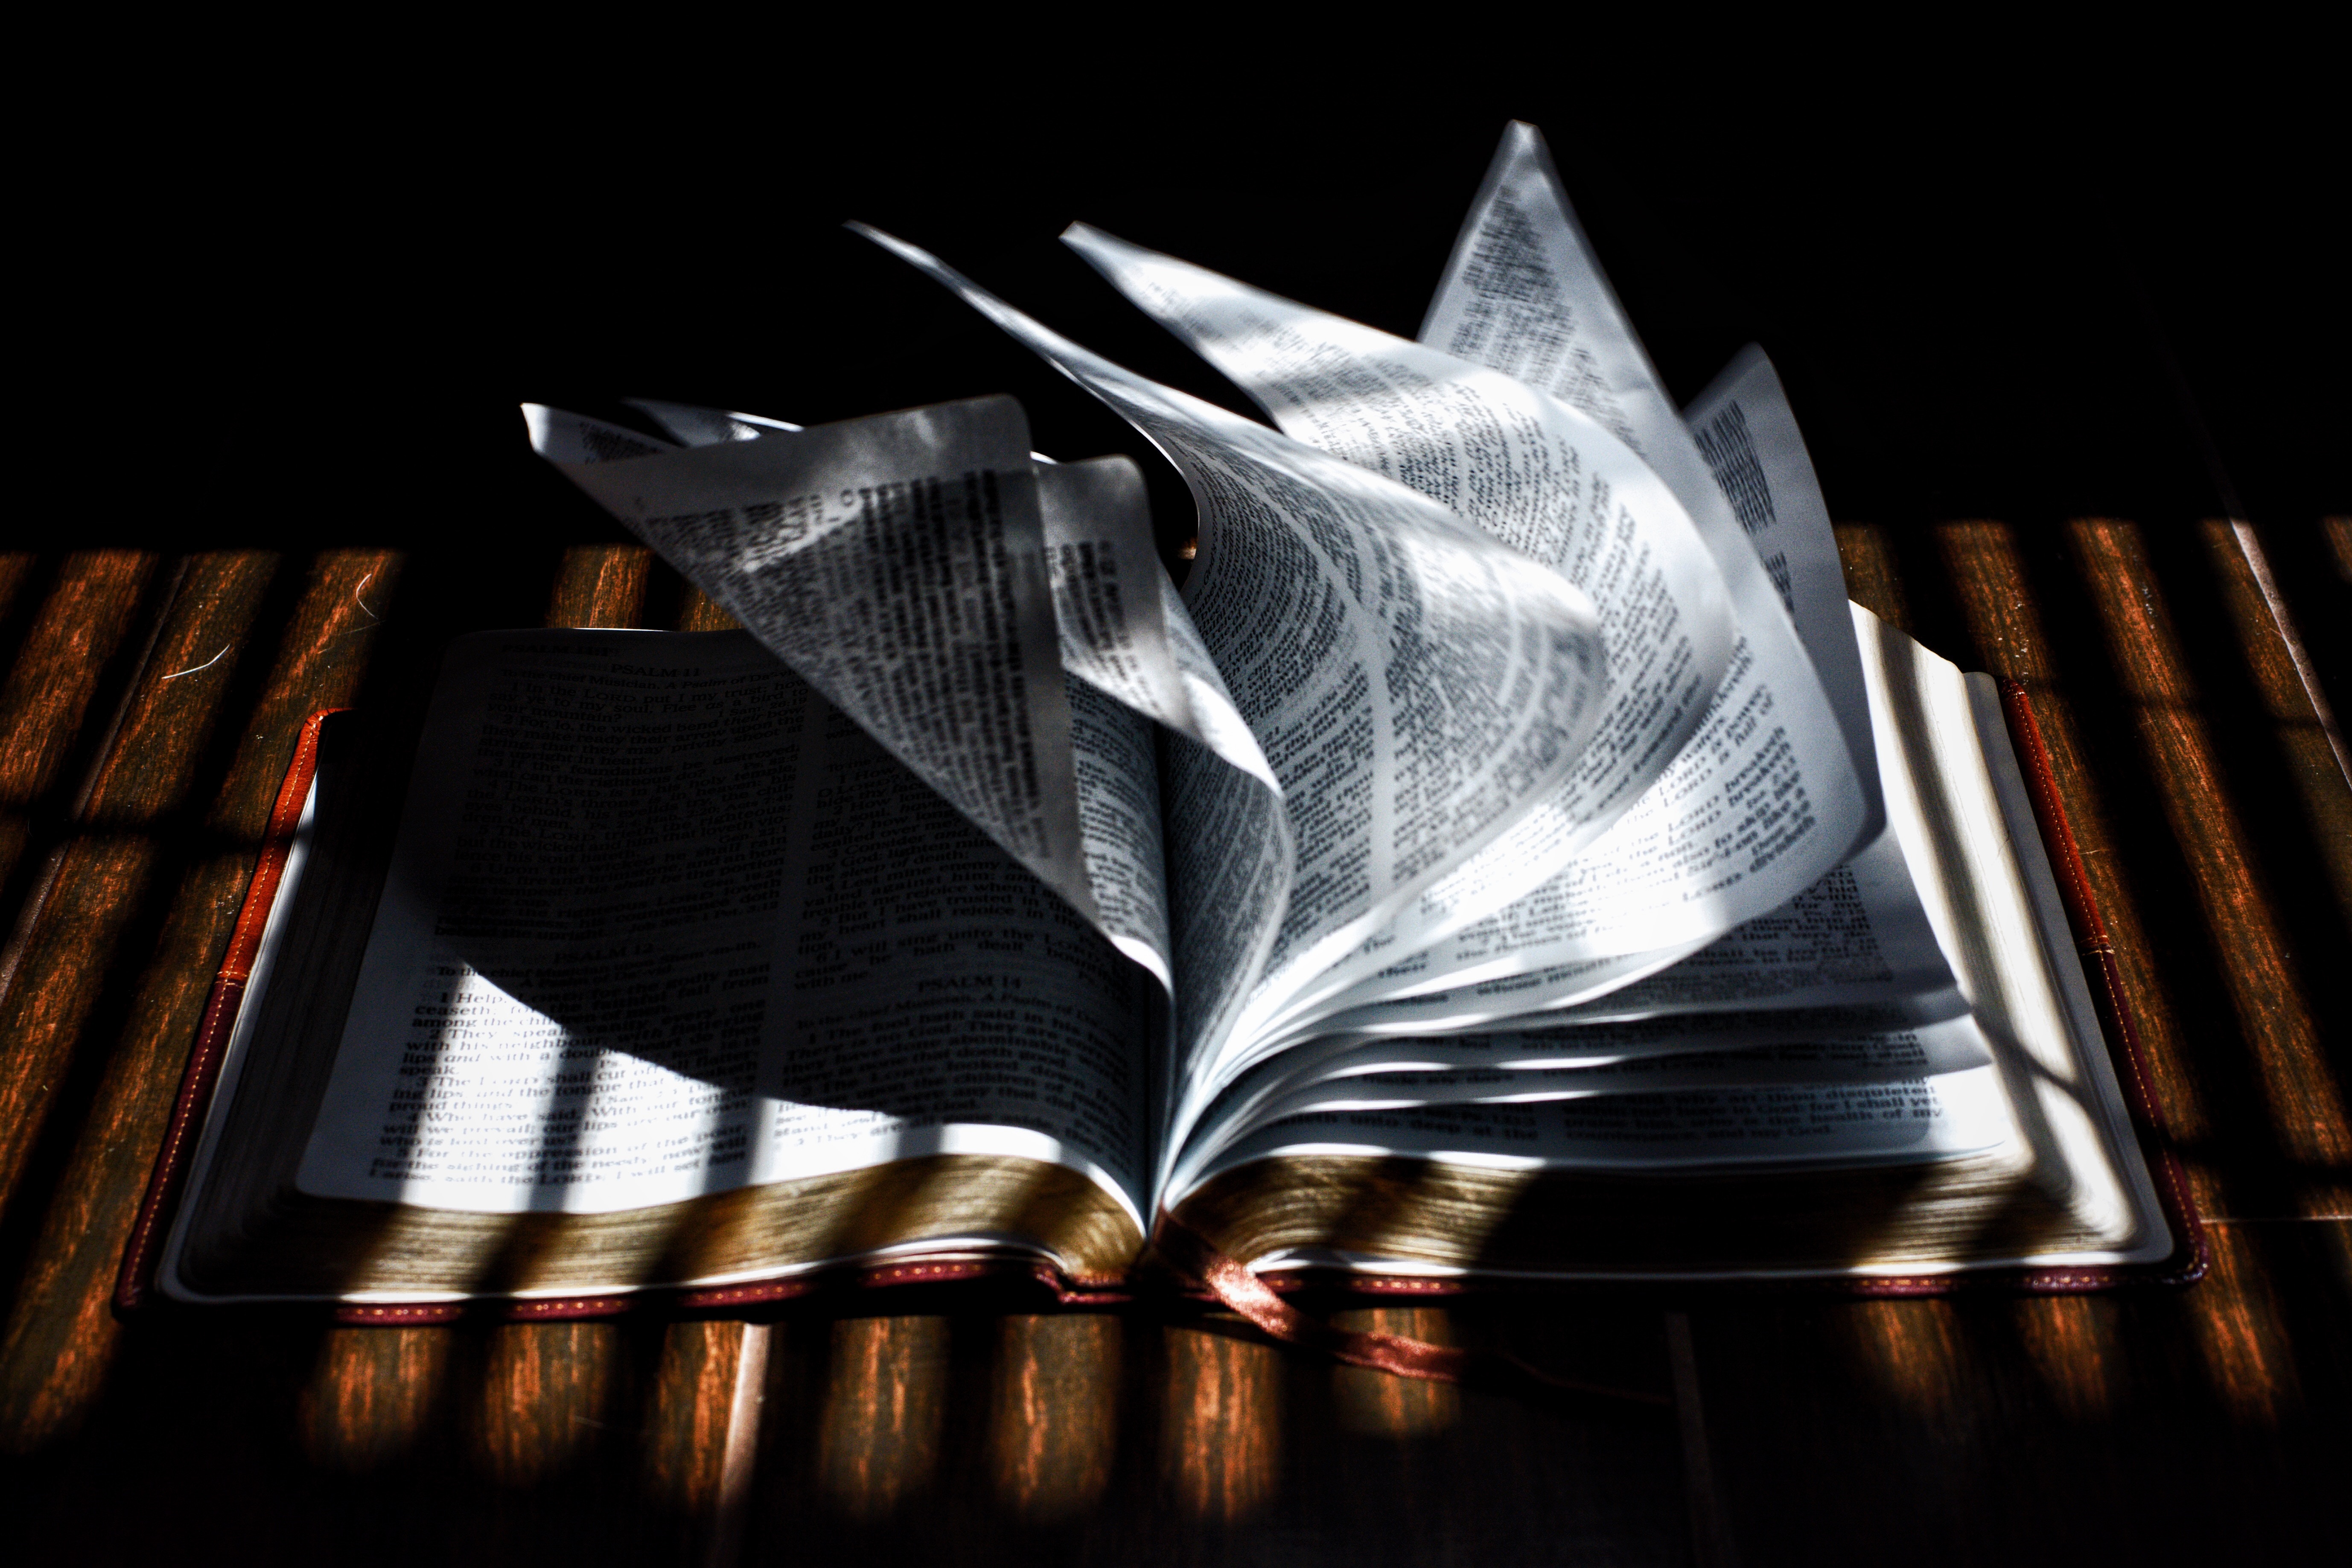
light, night, space, darkness, graphics, stock photography, computer wallpaper